Jardins de Callunes

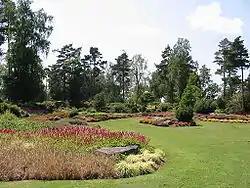
Jardins de Callunes

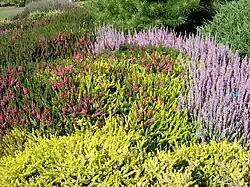
"Ericaceae" in flower

The Jardins de Callunes (4 hectares) are botanical gardens specializing in heather. They are located at 5, Chemin de la Prelle, Ban-de-Sapt, Vosges, Grand Est, France, and open daily in the warmer months; an admission fee is charged.